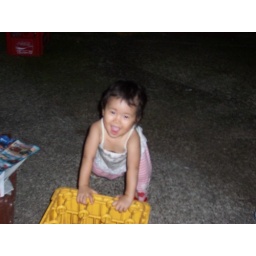
Mari chan pushing plastic beer boxes around